Knights of Ramune

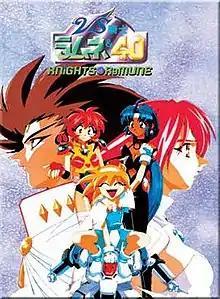
DVD cover of "Knights of Ramune"

Knights of Ramune, known in Japan as , is a Japanese original video animation series that follows the adventures of Cacao and Parfait, holy virgins, in their search and rescue mission of the 4th Warrior Ramunes, given to them by the apparent head of their religious order, Master Follower. They are joined in these adventures by Lemon, a twelve-year-old girl, and PQ, a hand-sized blob with a face that is an expert on spiritual topics. The OAV is known as VS Knight Ramune & 40 Fresh in Japan, and is a sequel to "VS Knight Ramune & 40 Fire", an anime television series; it was released in the U.S. by Software Sculptors and Central Park Media.